Problem of religious language

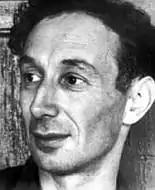
A. J. Ayer argued that religious language is meaningless because it is unverifiable.

The logical positivism movement originated in the Vienna Circle and was continued by British philosopher A. J. Ayer. The Vienna Circle adopted the distinction between analytic and synthetic statements: analytic statements are those whose meaning is contained within the words themselves, such as definitions, tautologies or mathematical statements, while synthetic statements make claims about reality. To determine whether a synthetic statement is meaningful, the Vienna Circle developed a verifiability theory of meaning, which proposed that for a synthetic statement to have cognitive meaning, its truthfulness must be empirically verifiable. Because claims about God cannot be empirically verified, the logical positivists argued that religious propositions are meaningless.